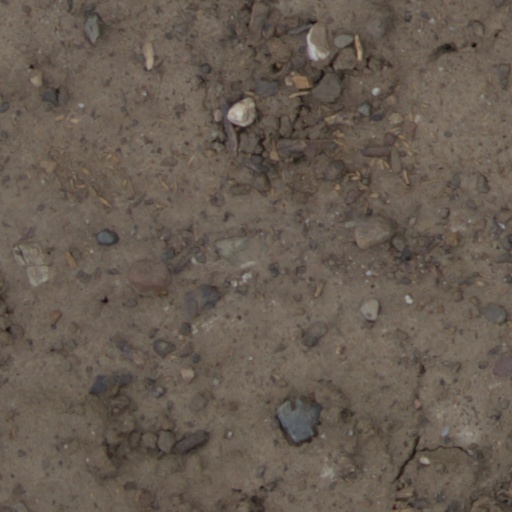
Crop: wheat